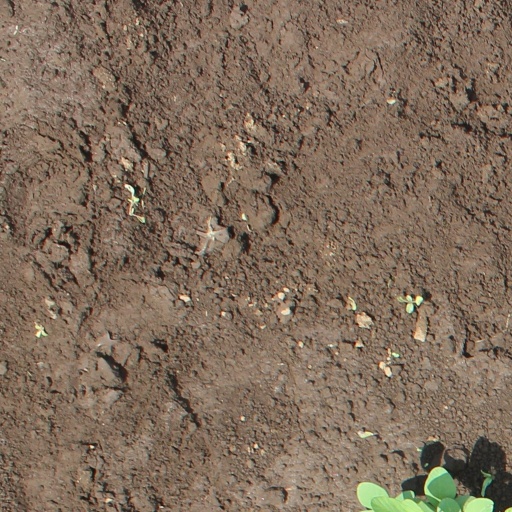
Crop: soybean